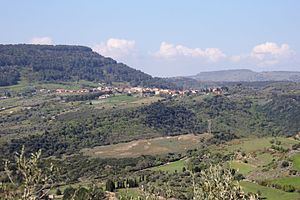
Banari
Banari er en by og en kommune i provinsen Sassari i regionen Sardinien i Italien. Byen ligger i 419 meters højde og har 580 indbyggere. Kommunen har et areal på 21,25 km² og grænser til kommunerne Bessude, Florinas, Ittiri og Siligo.